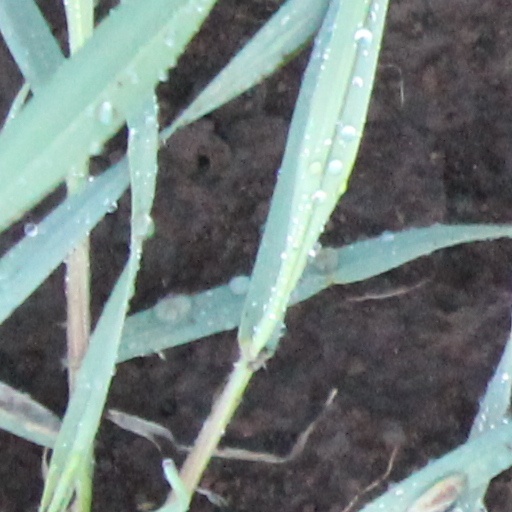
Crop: wheat